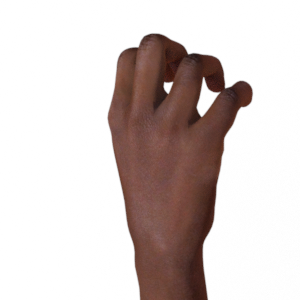
Label: rock